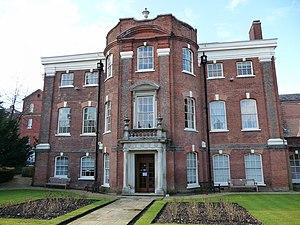
L'Hampshire Regiment, Royal Hampshire Regiment à partir de 1946, est un régiment d'infanterie de l'armée de terre britannique actif entre 1881 et 1992.